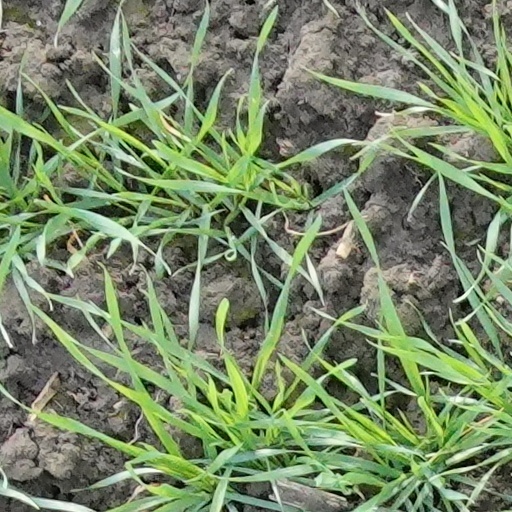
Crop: wheat